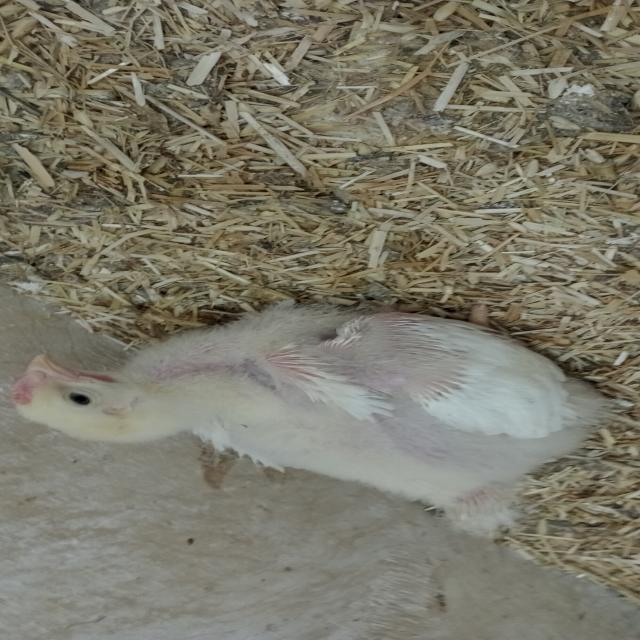
Weight: 620 g